East Texas

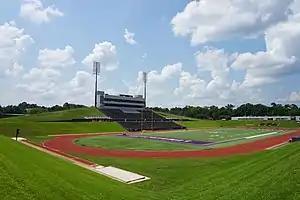
SFA: Homer Bryce Stadium

East Texas is home to the Texas Country Music Hall of Fame, located in Carthage. East Texans enjoy a range of music that is influenced by gospel, bluegrass, blues, rock, country, soul, rhythm and blues, Cajun, etc. Texas blues originated in East Texas, with many legends having been born in the region, including Lightnin' Hopkins and T-Bone Walker. East Texans enjoy live music at many of the region's fairs and festivals, including the Texas Rose Festival in Tyler, the East Texas Yamboree in Gilmer, and Longview's Great Texas Balloon Race.